Country Club, Denver

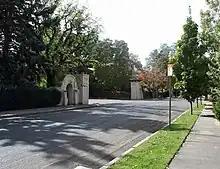
One of the gates to the Country Club Place subdivision in the Country Club Neighborhood along 4th Avenue in Denver.

Country Club is a neighborhood of Denver, Colorado. According to the Piton Foundation, "The Country Club neighborhood is bounded by University Boulevard, Cherry Creek, Downing Street, and 8th Avenue. Two main features of the neighborhood are the Denver Country Club and Country Club Place subdivision, designed by William and Arthur Fisher, working with Frederick Law Olmsted Jr. in 1909."